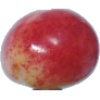
Label: Cherry Rainier 1